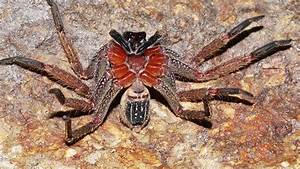
Label: spider